2009–10 SS Lazio season

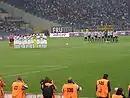
Lazio and Juventus starting teams observing a moment of silence in memory of Alessandro Capponi and Nicola Lo Buono on 12 September 2009.

As the previous year, Lazio opened with a victory. Tommaso Rocchi, assisted at the 22nd minute by Pasquale Foggia, who with a long pass put him alone in front of Consigli, waited until the very last moment and placed the ball with cold shoulder. As the match went on, Lazio and Atalanta shared the ball possession and the goal occasions, and Lazio could thus conquest the first three points of the league.